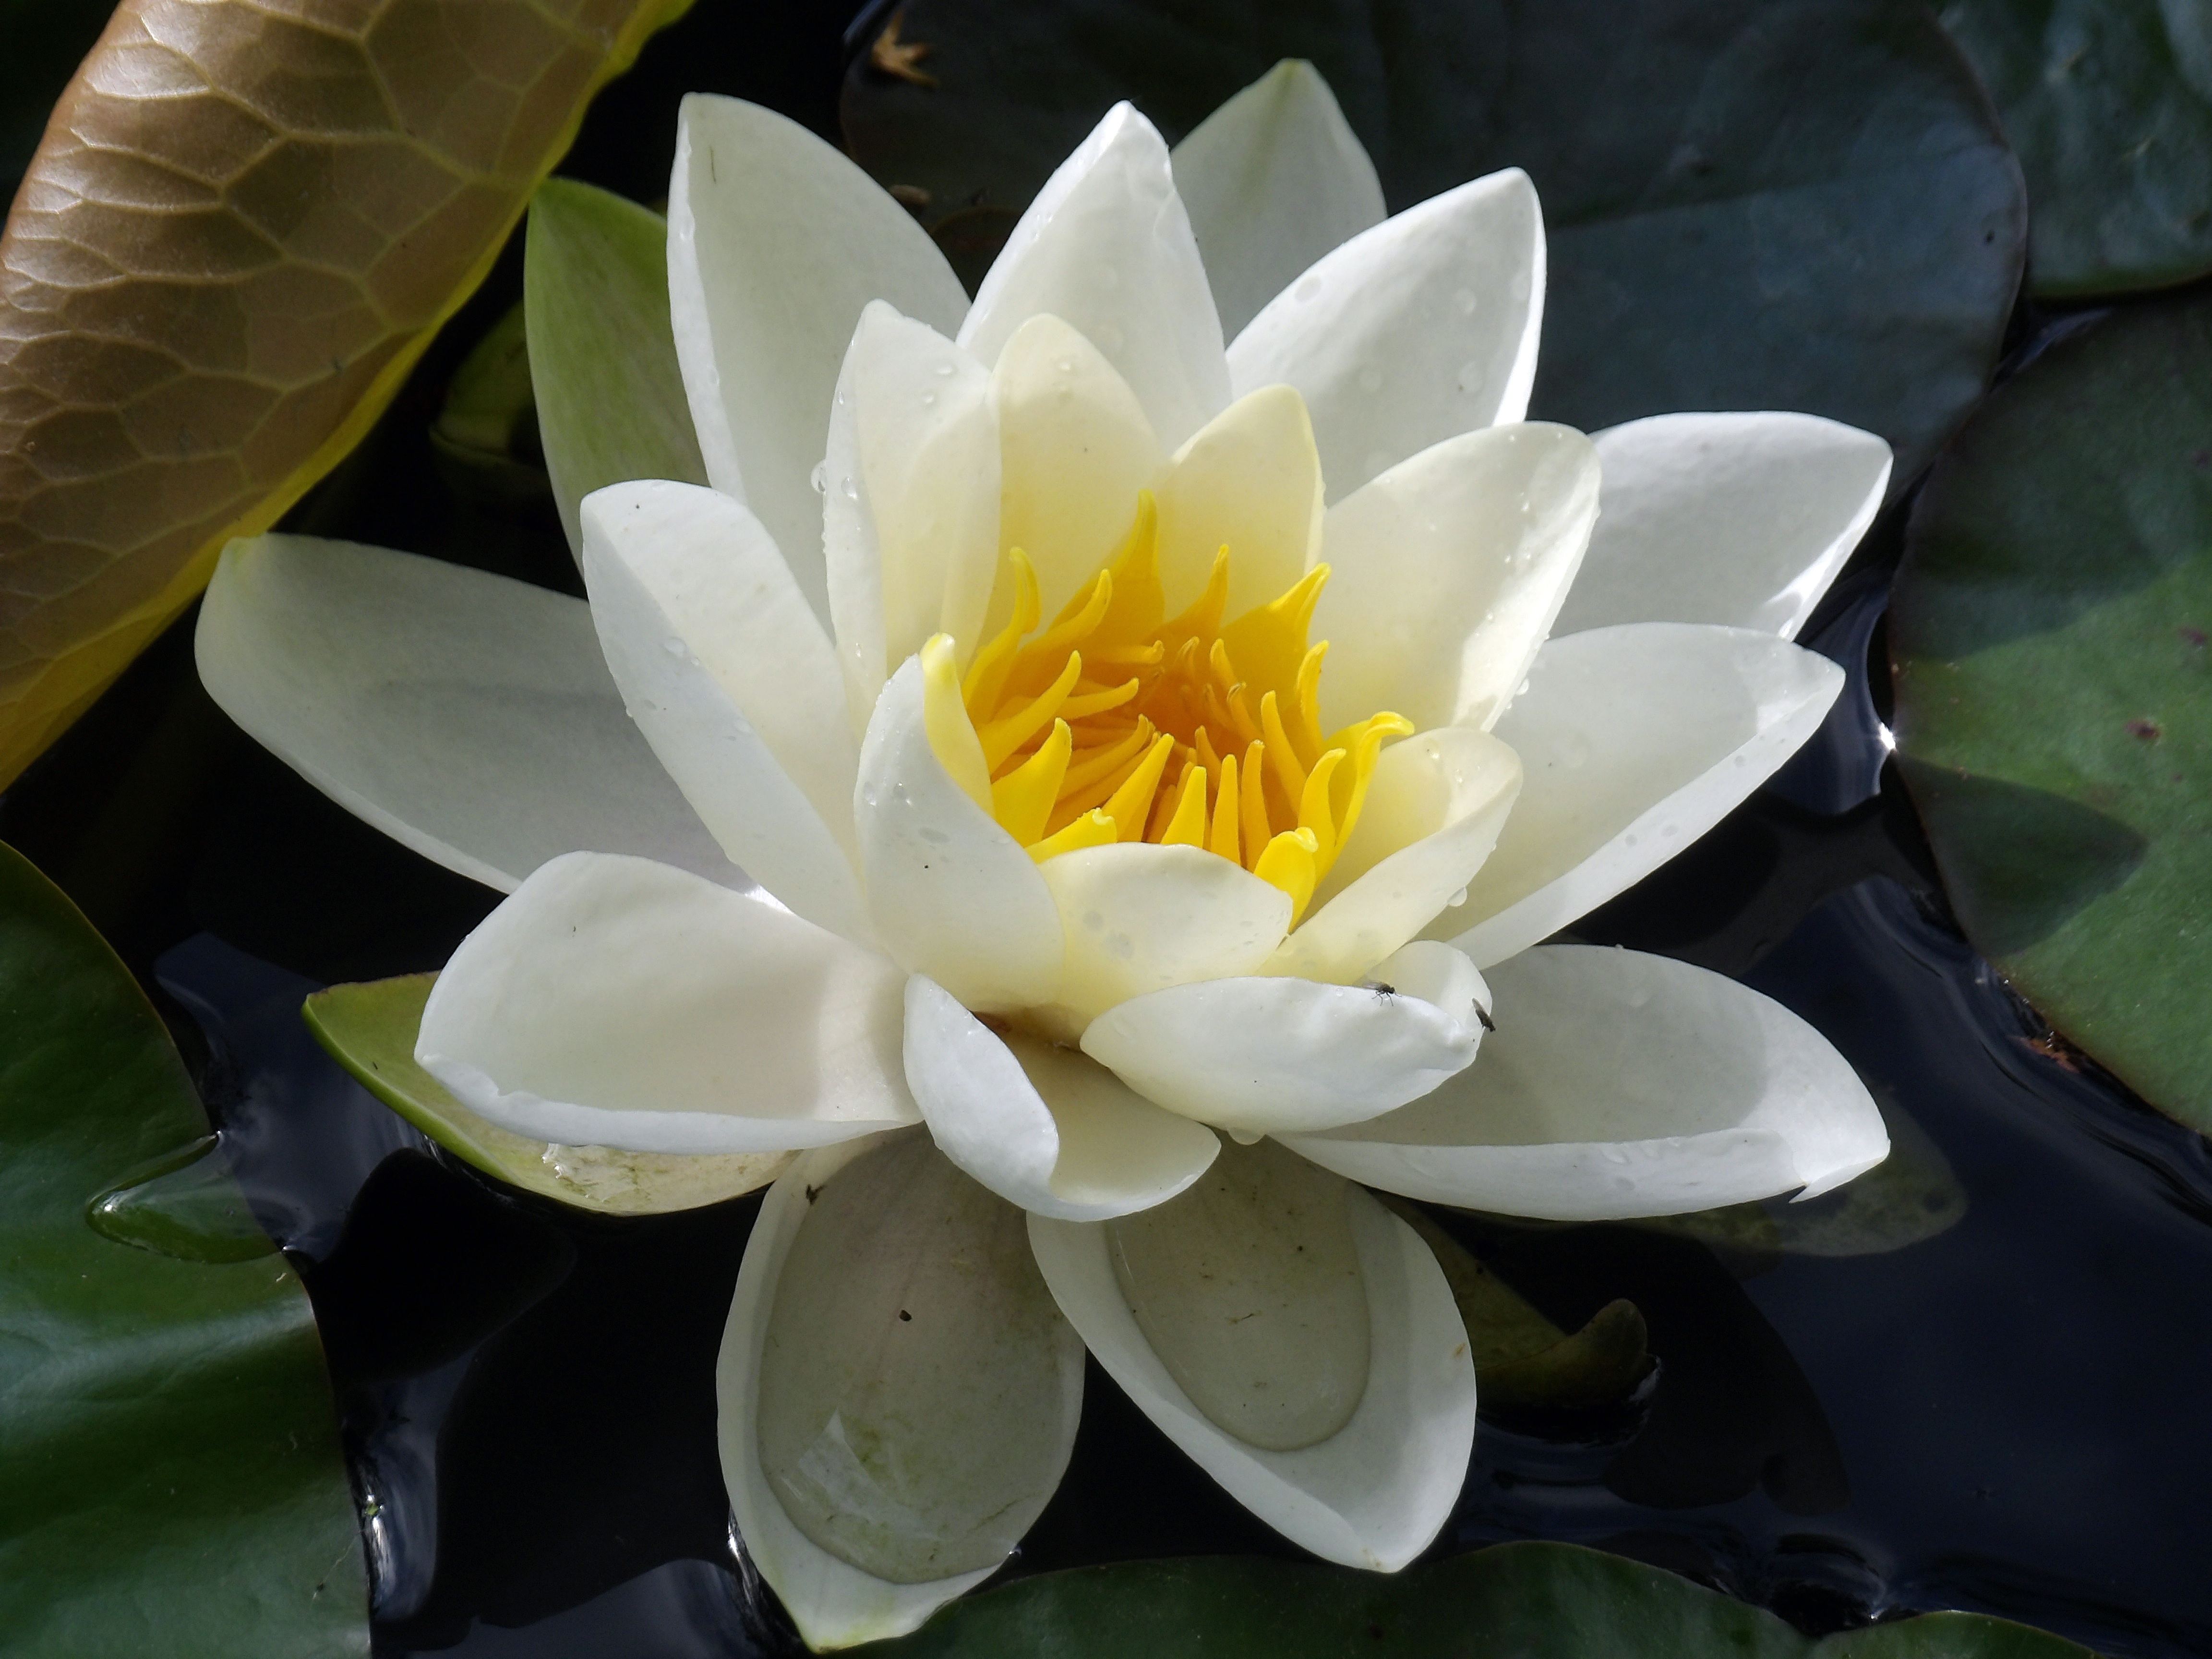
nature, plant, flower, petal, lake, pond, botany, aquatic, yellow, sacred lotus, aquatic plant, flora, water lily, flowers, lotus, lily, flowering plant, city car, land plant, lotus family